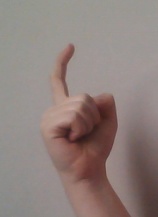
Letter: ra